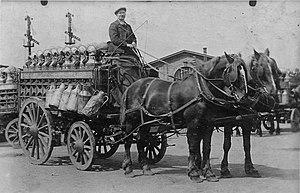
Le lait est un liquide biologique comestible généralement de couleur blanchâtre produit par les glandes mammaires des mammifères femelles. Aliment complet équilibré, il est la seule source de nutriments pour les jeunes mammifères au tout début de leur vie avant qu'ils puissent digérer d'autres types d'aliments. Le lait en début de lactation, de couleur jaunâtre, présente une composition différente et est appelé colostrum. Il porte les anticorps de la mère, réduisant ainsi le risque de nombreuses maladies chez le nouveau-né, et contient tous les nutriments indispensables.